A Stranger in Paradise

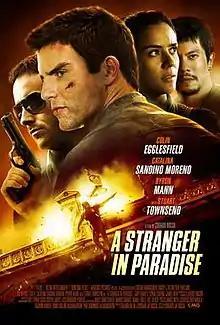
Original theatrical poster

A Stranger in Paradise is a 2013 thriller film directed by Corrado Boccia and starring Colin Egglesfield, Catalina Sandino Moreno, Stuart Townsend and Byron Mann.